Harry Hinsley

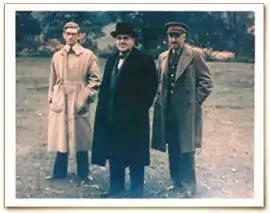
British Cryptanalysis Harry Hinsley, Edward Travis, and John Tiltman

Sir Francis Harry Hinsley, (26 November 1918 – 16 February 1998) was an English intelligence officer and historian. He worked at Bletchley Park during the Second World War and wrote widely on the history of international relations and British Intelligence during the Second World War. He was known as Harry Hinsley.